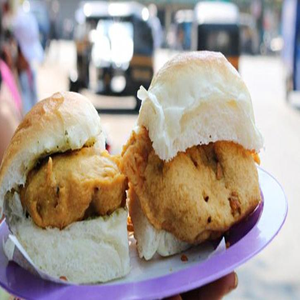
Dish: vadapav